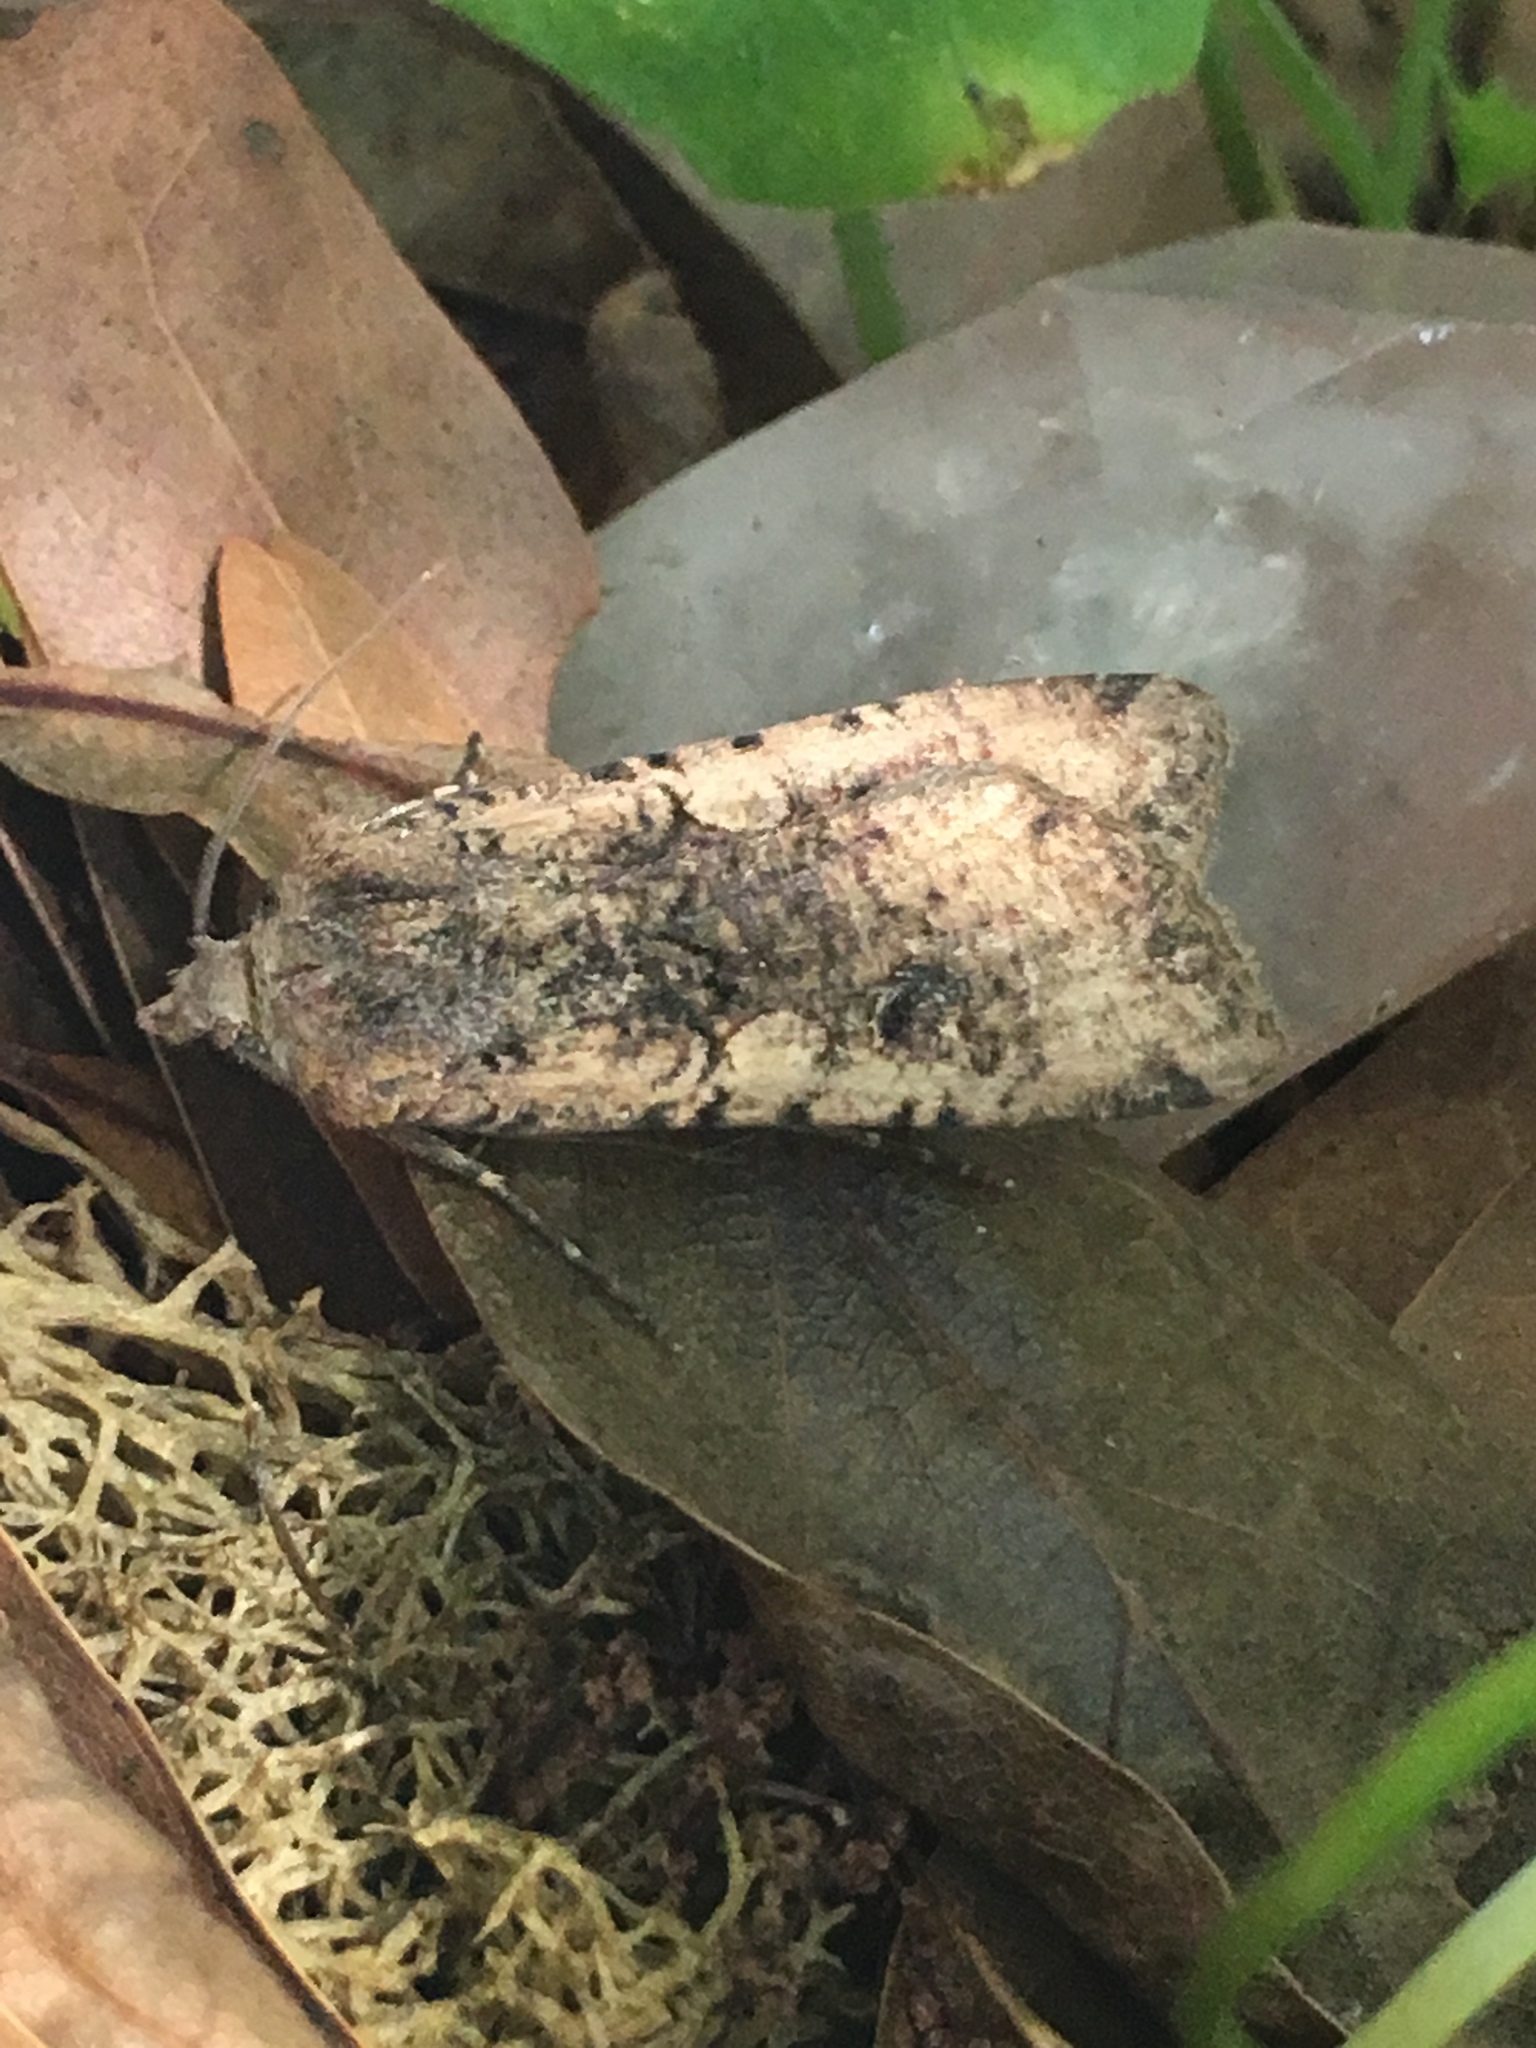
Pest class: cutworms